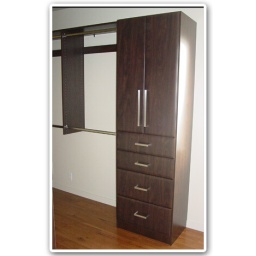
Floor mount drawer unit in a walk in closet. Drawer units come with or without doors above.